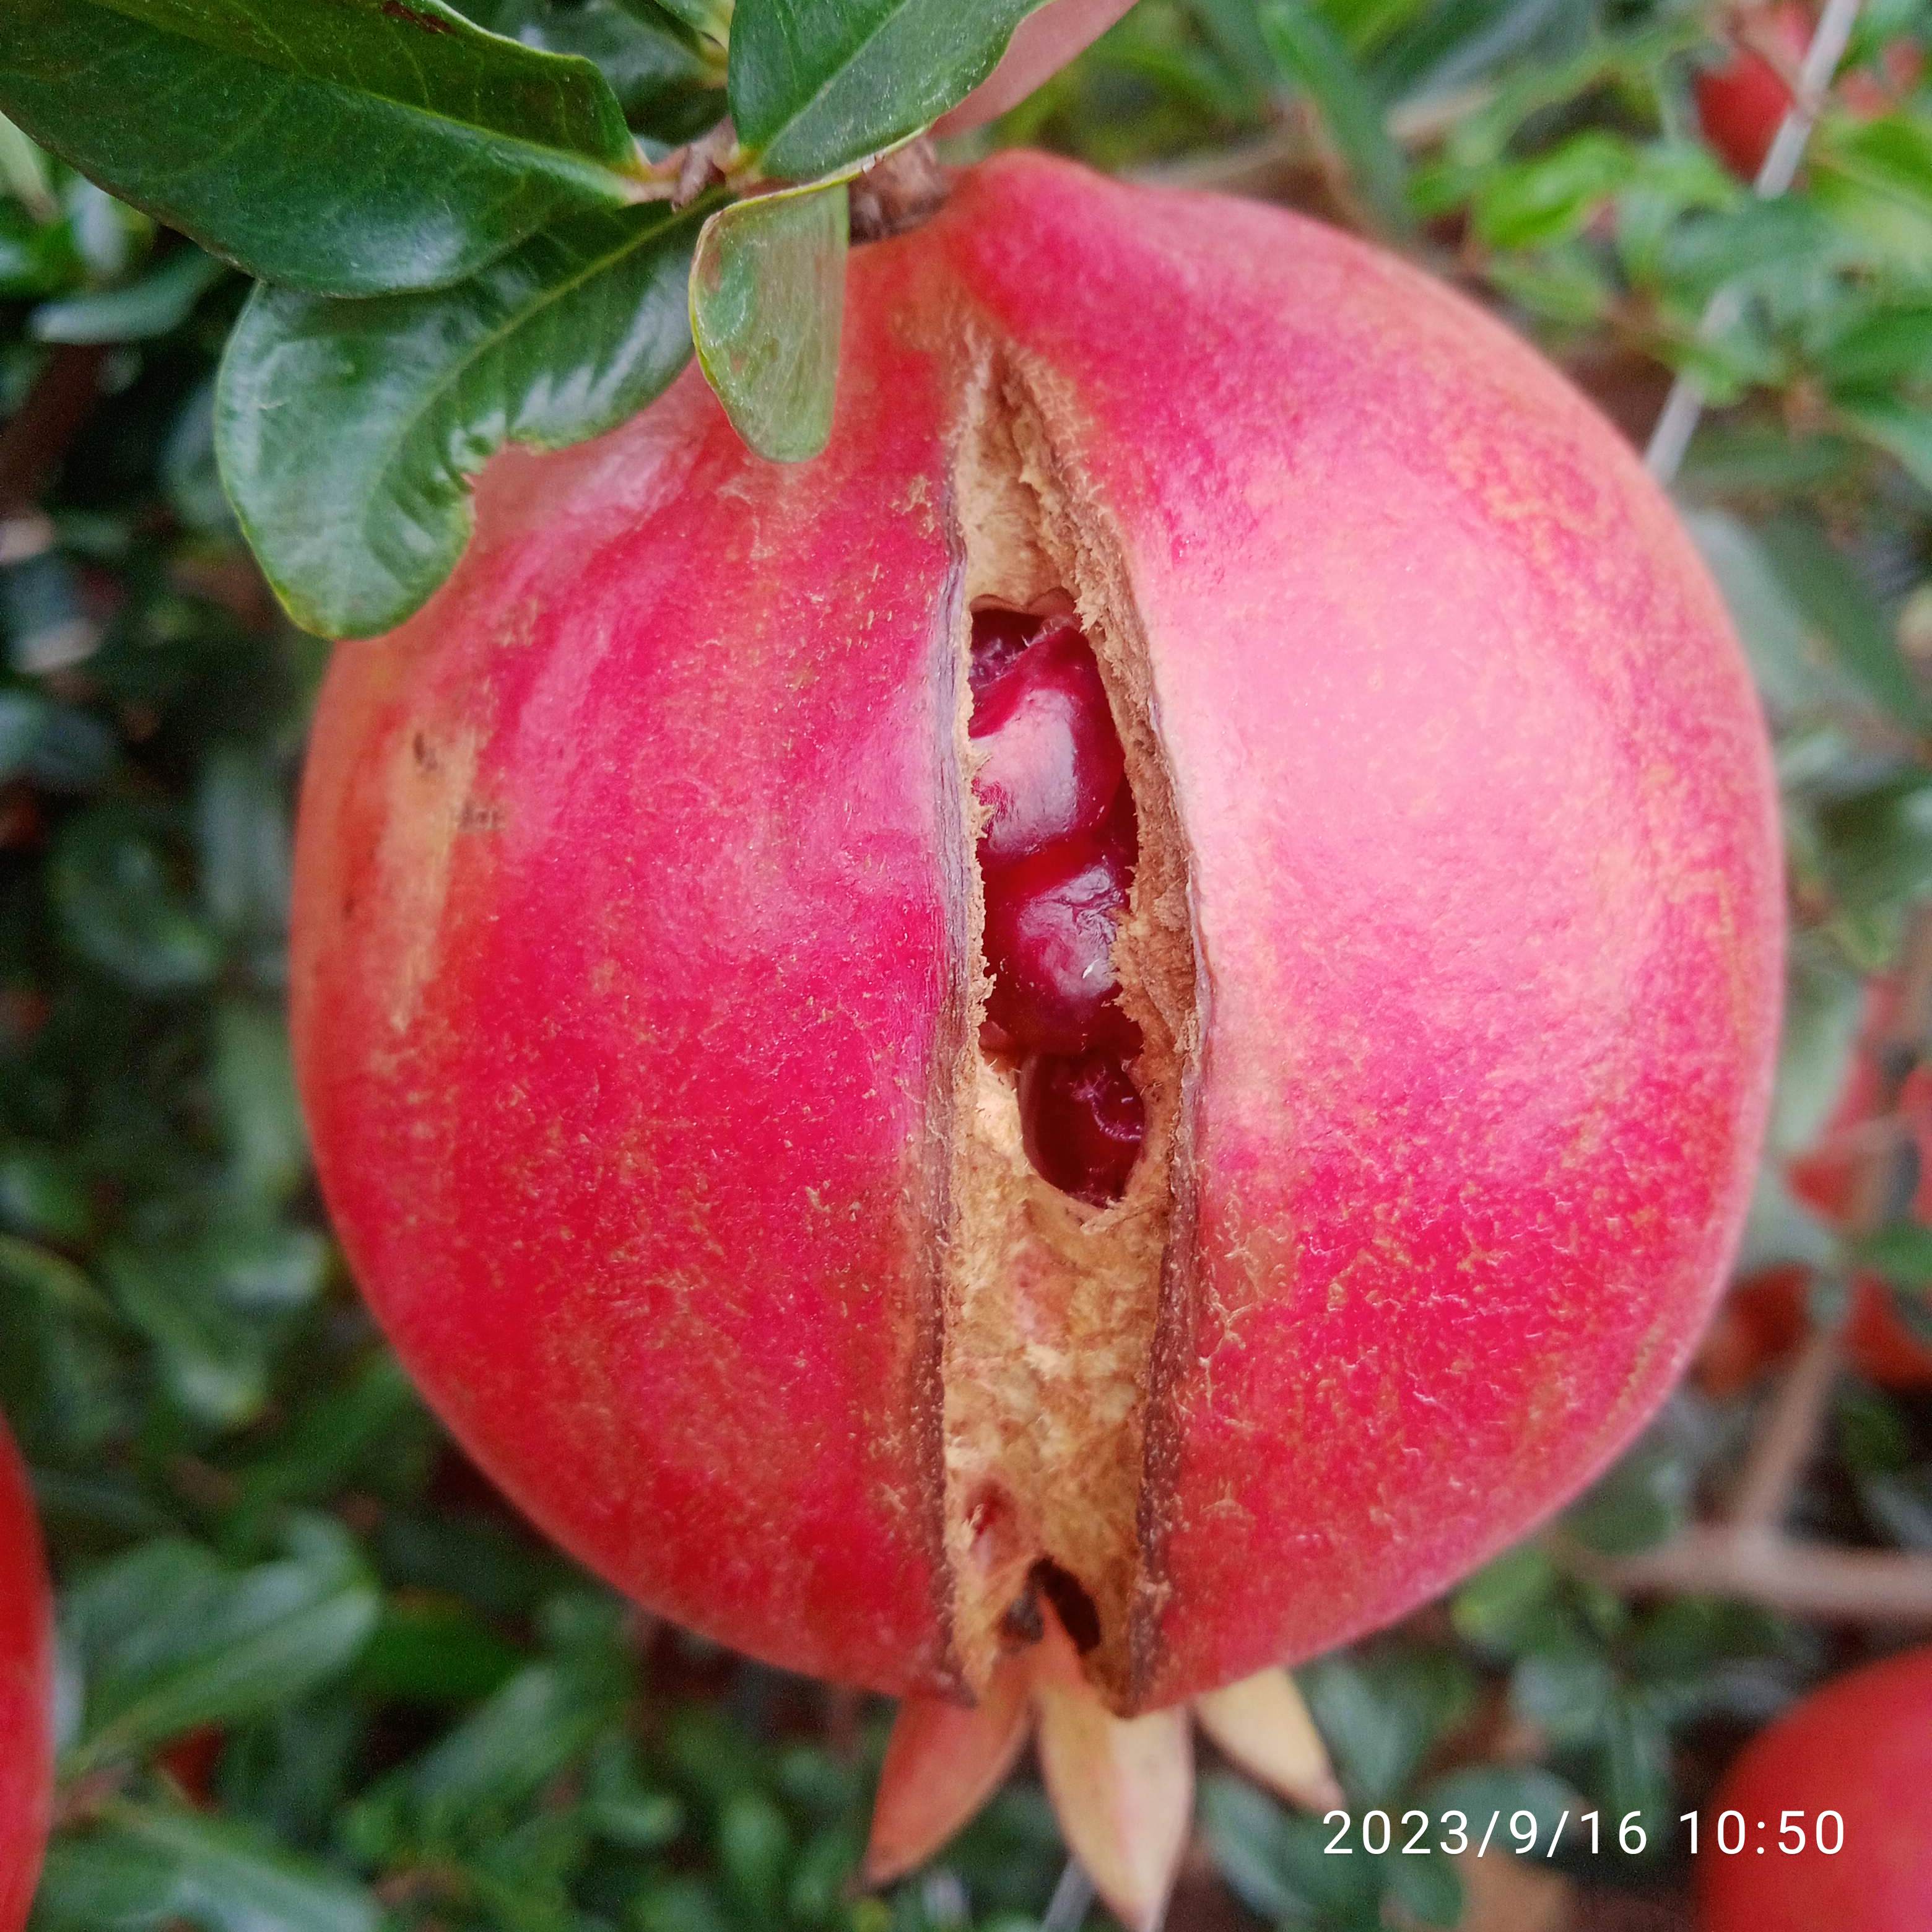
Label: Bacterial_Blight